Cable (character)

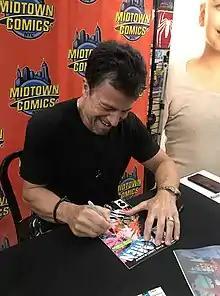
Artist John Romita Jr. signing a copy of "The Uncanny X-Men" #201, in which Nathan Christopher Charles Summers first appears as an infant

Nathan Christopher Charles Summers is the son of Scott Summers (aka Cyclops), and Madelyne Pryor (who was later revealed in the "Inferno" storyline to be a clone of Jean Grey). Writer Chris Claremont, who had written the series since issue #94 (Aug. 1975), revealed Madelyne to be pregnant in "X-Men/Alpha Flight" #1 (Dec. 1985). The next depiction of her pregnancy was in "The Uncanny X-Men" #200, when she goes into premature labor. In the following issue, #201 (Jan. 1986), Nathan first appears as a newborn infant.